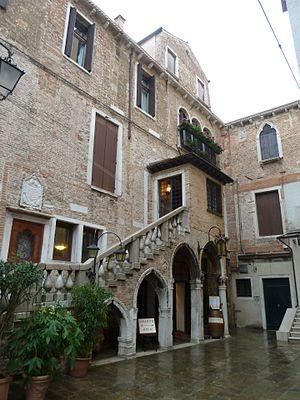
Casa Molin (Venice)